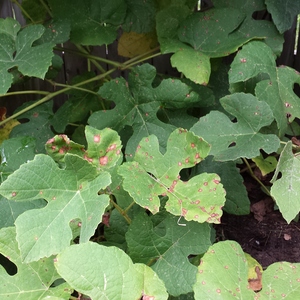
Label: grape leaf black rot
Plant: grape
Condition: black rot